Furuma Station

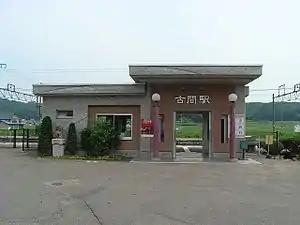
Furuma Station in June 2009

is a railway station on the Shinano Railway Kita-Shinano Line in the town of Shinano, Nagano, Japan, operated by the third-sector railway operator Shinano Railway.